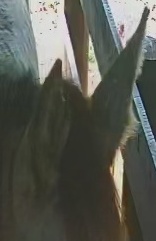
Face region: ears (position_of_ears)
Pain indicator: not_present